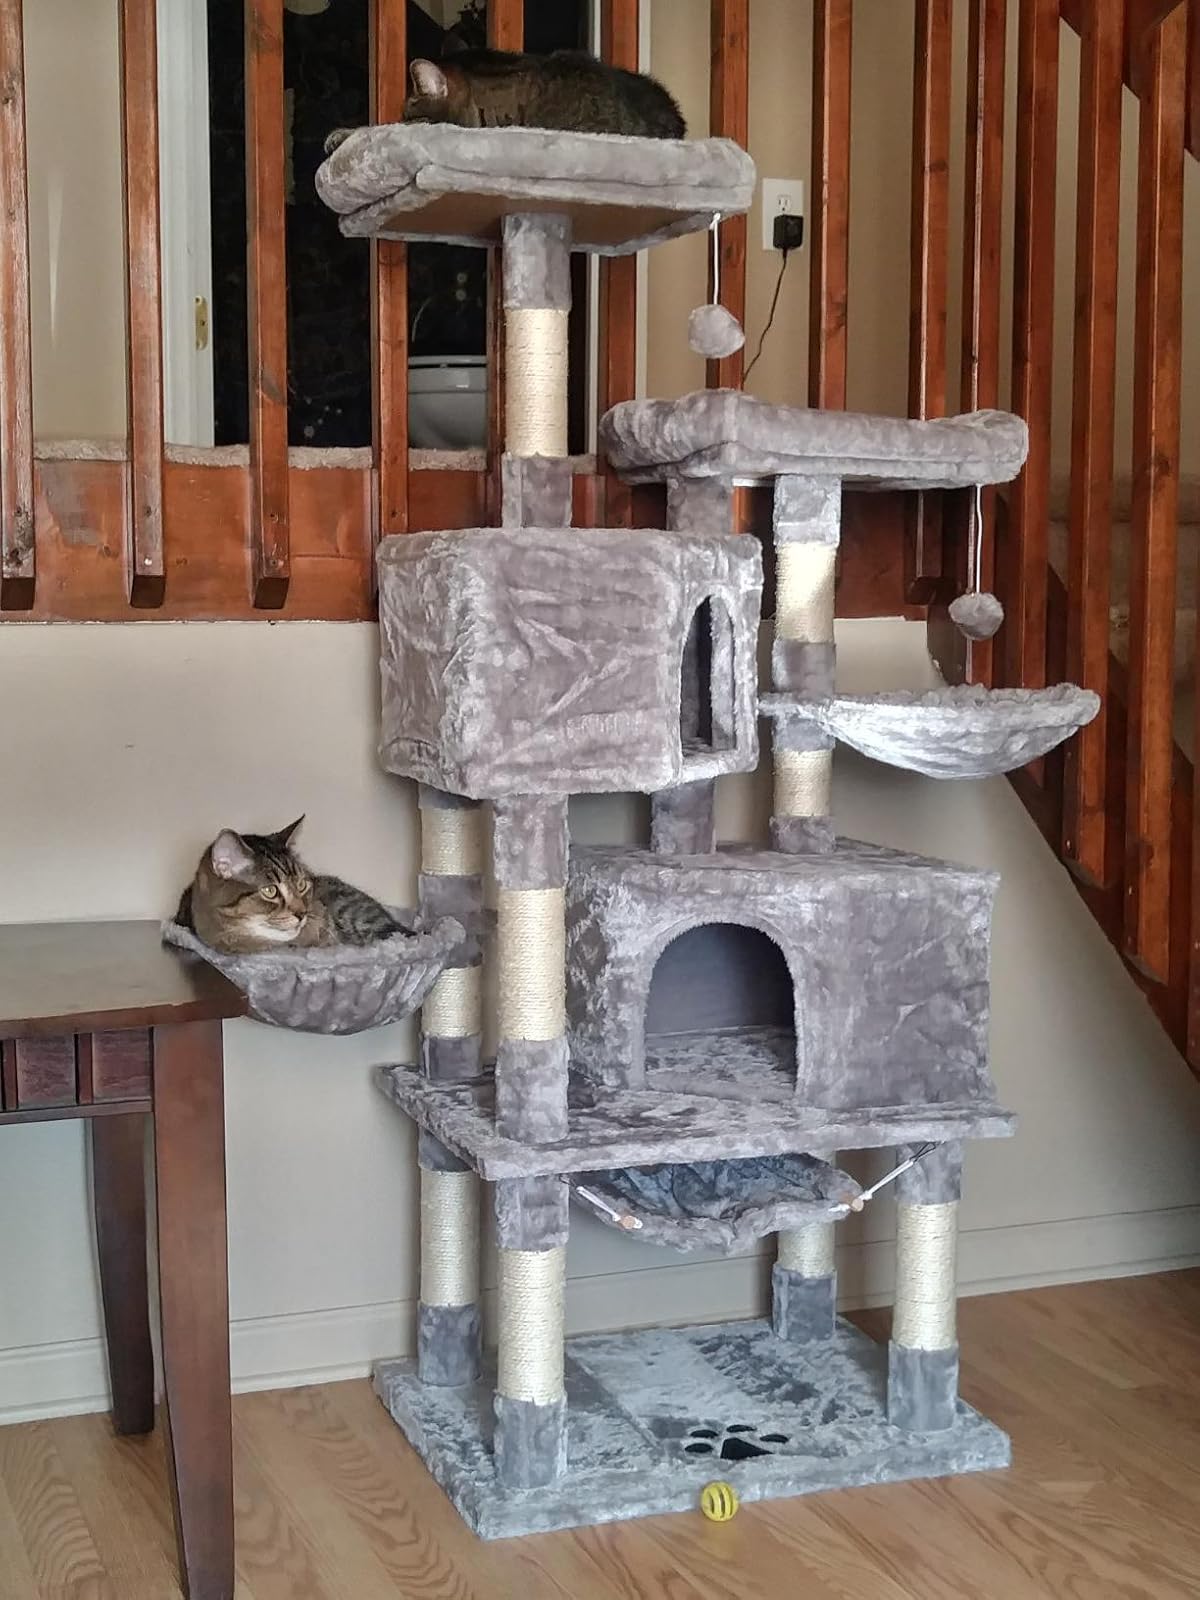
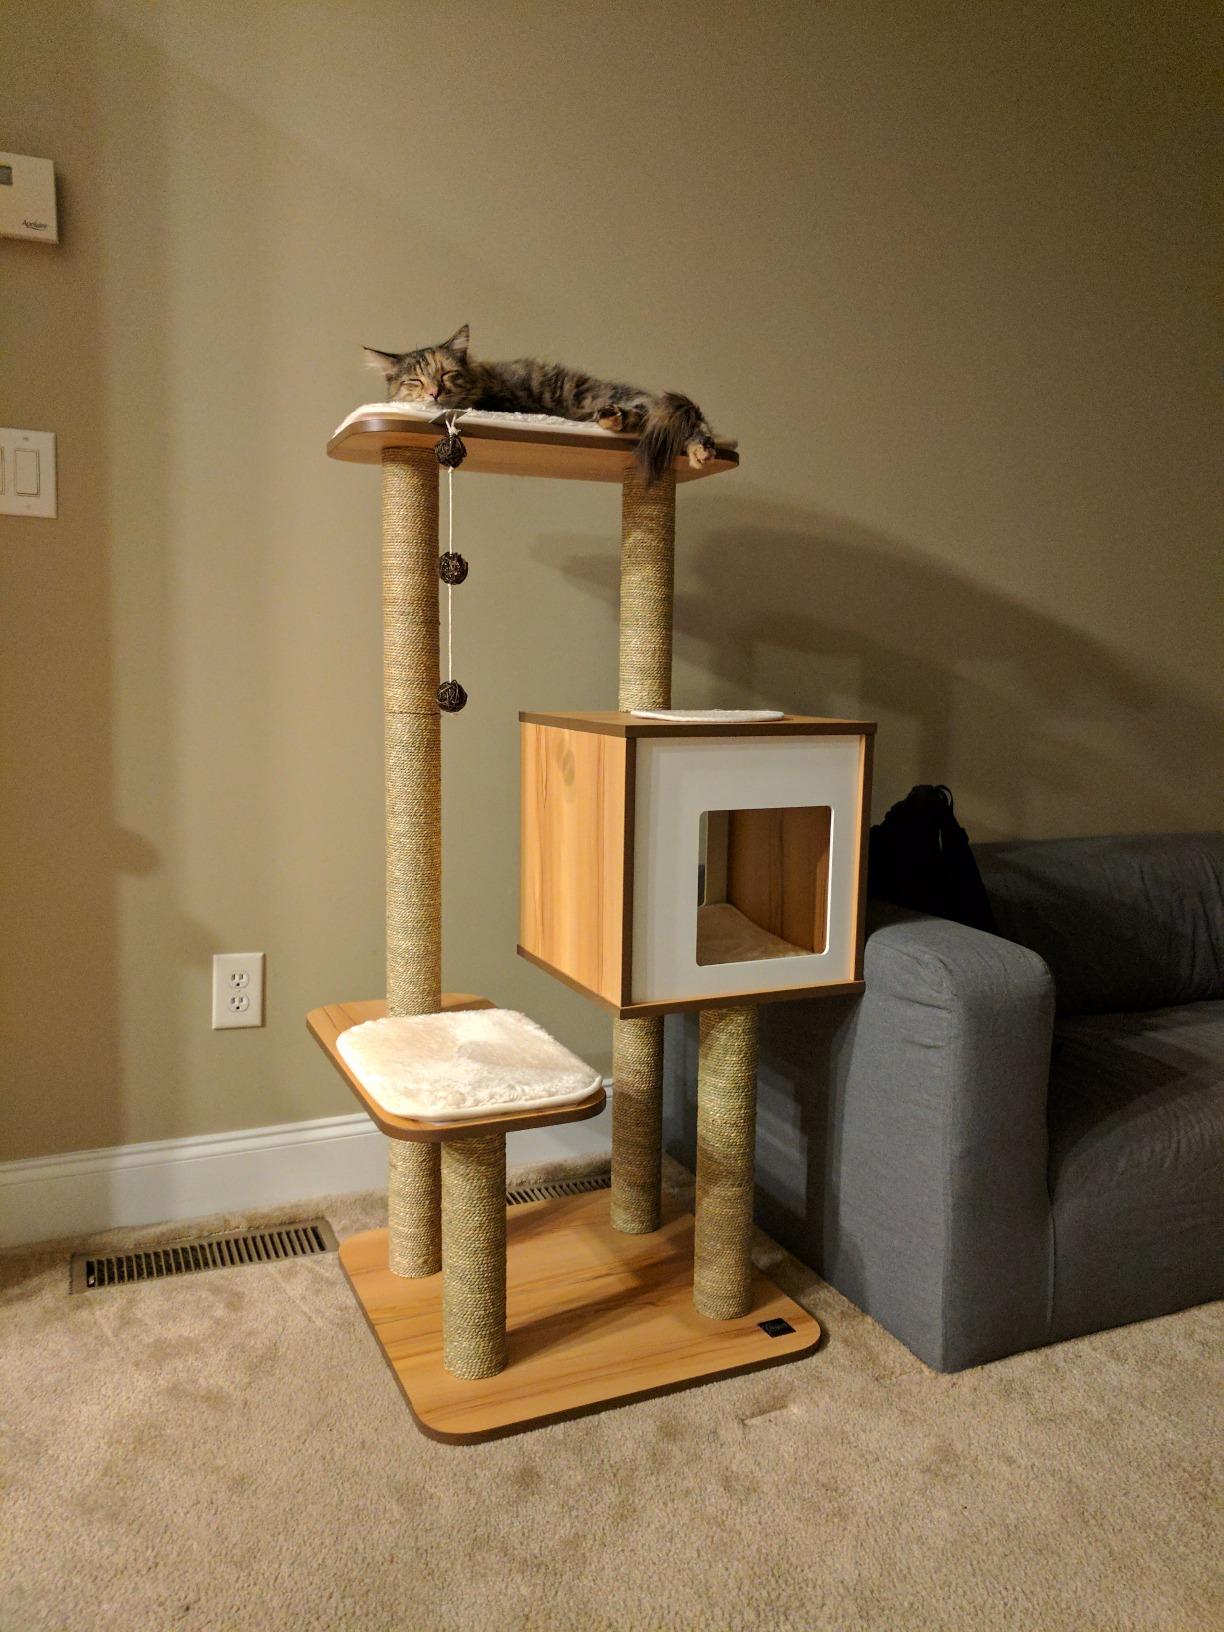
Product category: items_cat tree
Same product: no